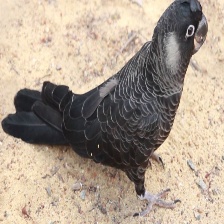
Species: BLACK COCKATO
Scientific name: CALYPTORHYNCHUS LATIROSTRIS
ImageNet parent category: sulphur-crested_cockatoo